White Africans of European ancestry

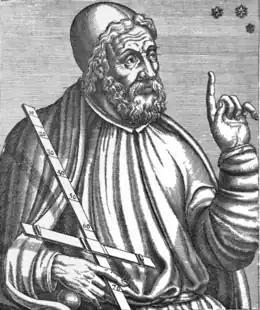
The geographer Ptolemy was a Greek born in Alexandria

The first Italian presence in Morocco dates back to the times of the Italian maritime republics, when many merchants of the Republic of Venice and of the Republic of Genoa settled on the Maghreb coast. This presence lasted until the 19th century. The Italian community had a notable development in French Morocco; already in the 1913 census about 3,500 Italians were registered, almost all concentrated in Casablanca, and mostly employed as excavators and construction workers. The Italians were mainly dedicated to the trade and the Moroccan construction industry. The Italian presence in the Rif, included in Spanish Morocco, was minimal, except in Tangier, an international city, where there was an important community, as evidenced by the presence of the Italian School. A further increase of Italian immigrants in Morocco was recorded after World War I, reaching 12,000 people, who were employed among the workers and as farmers, unskilled workers, bricklayers and operators. In the 1930s, Italian-Moroccans, almost all of Sicilian origin, numbered over 15,600 and lived mainly in the Maarif district of Casablanca. With decolonization, most Italian Moroccans left Morocco for France and Spain.